Keikyū Ōtsu Station

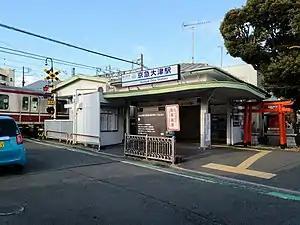
Entrance to Keikyū Ōtsu Station, February 2021

is a passenger railway station located in the city of Yokosuka, Kanagawa Prefecture, Japan, operated by the private railway company Keikyū.